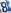
Number: 8